Zinc

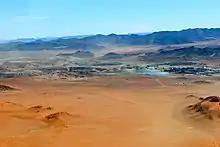
Zinc Mine Skorpion, Namibia

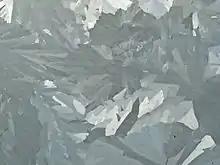
Merged elongated crystals of various shades of gray.

Zinc is the fourth most common metal in use, trailing only iron, aluminium, and copper with an annual production of about 13 million tonnes. The world's largest zinc producer is Nyrstar, a merger of the Australian OZ Minerals and the Belgian Umicore. About 70% of the world's zinc originates from mining, while the remaining 30% comes from recycling secondary zinc.